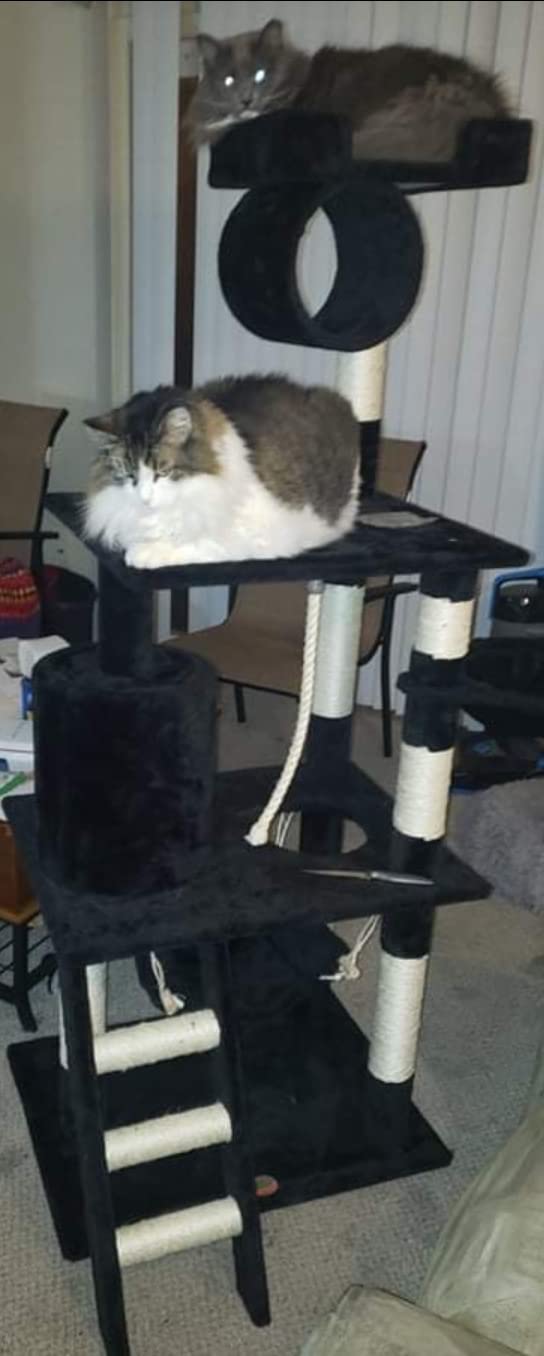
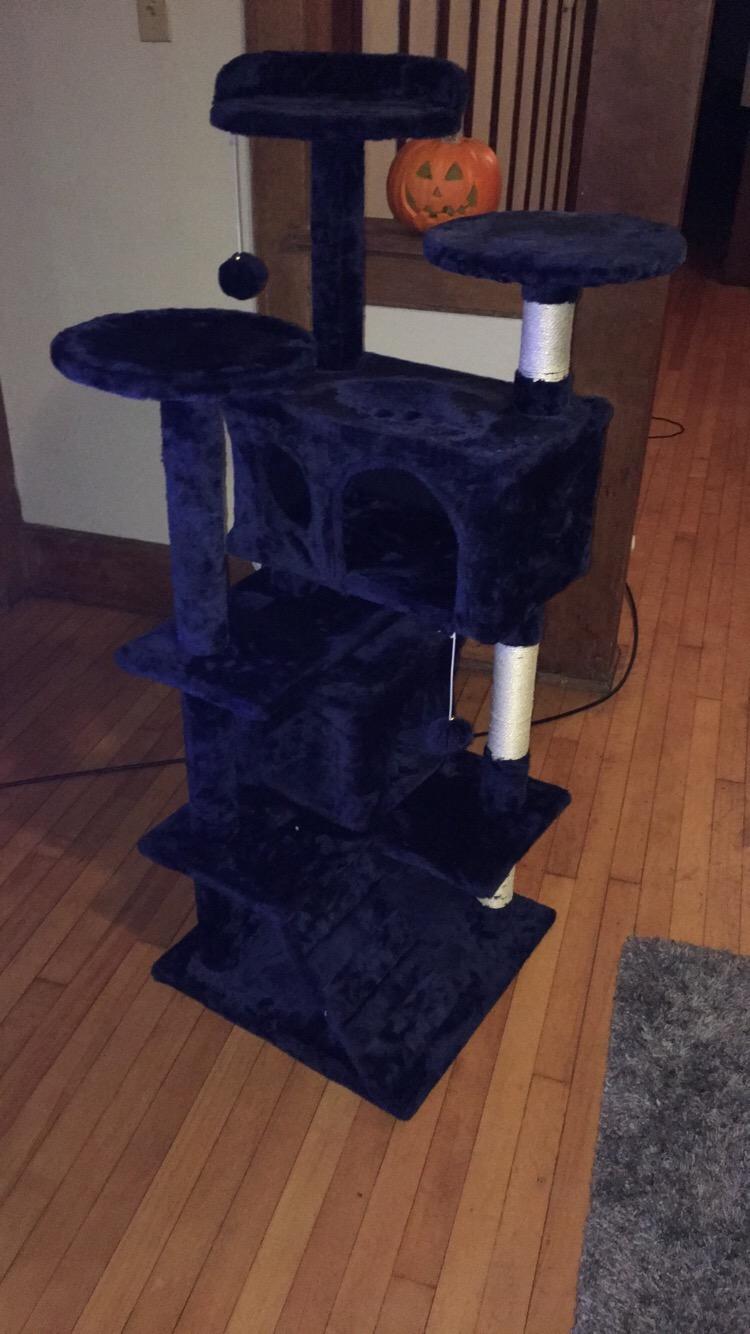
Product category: items_cat tree
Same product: no